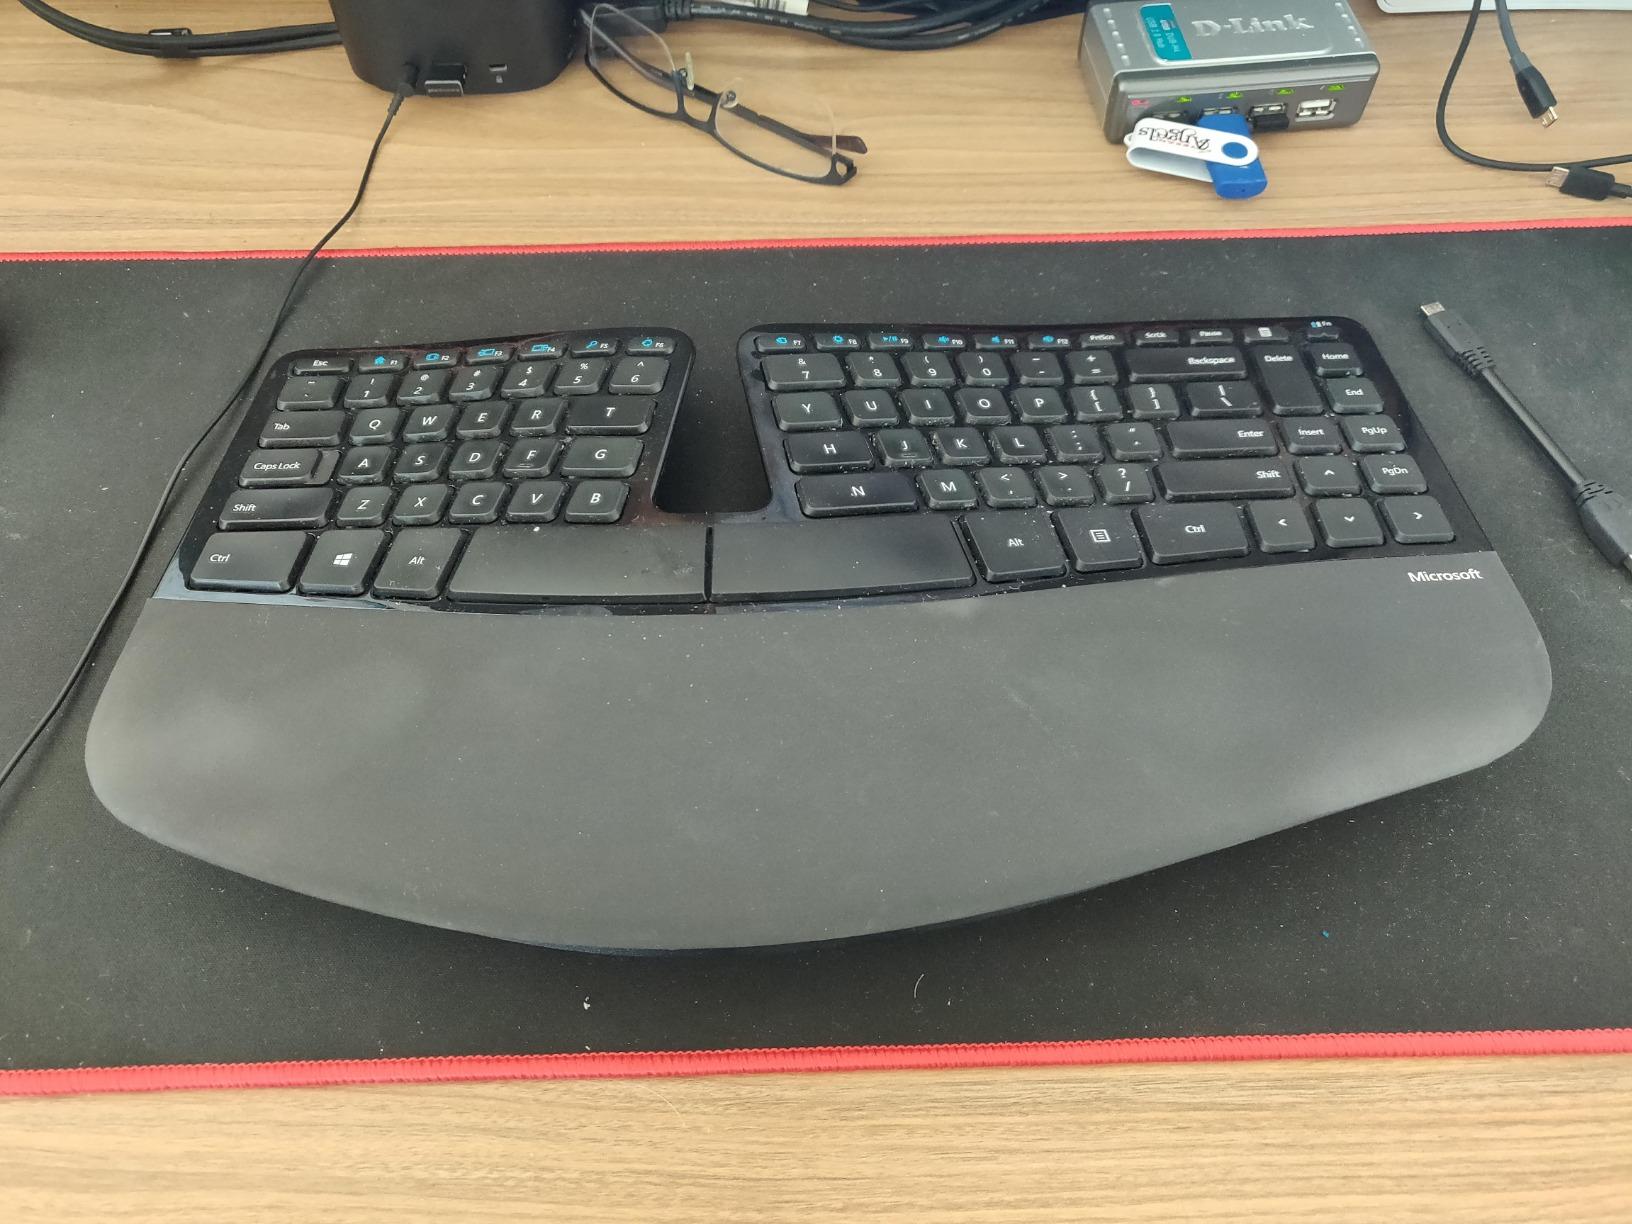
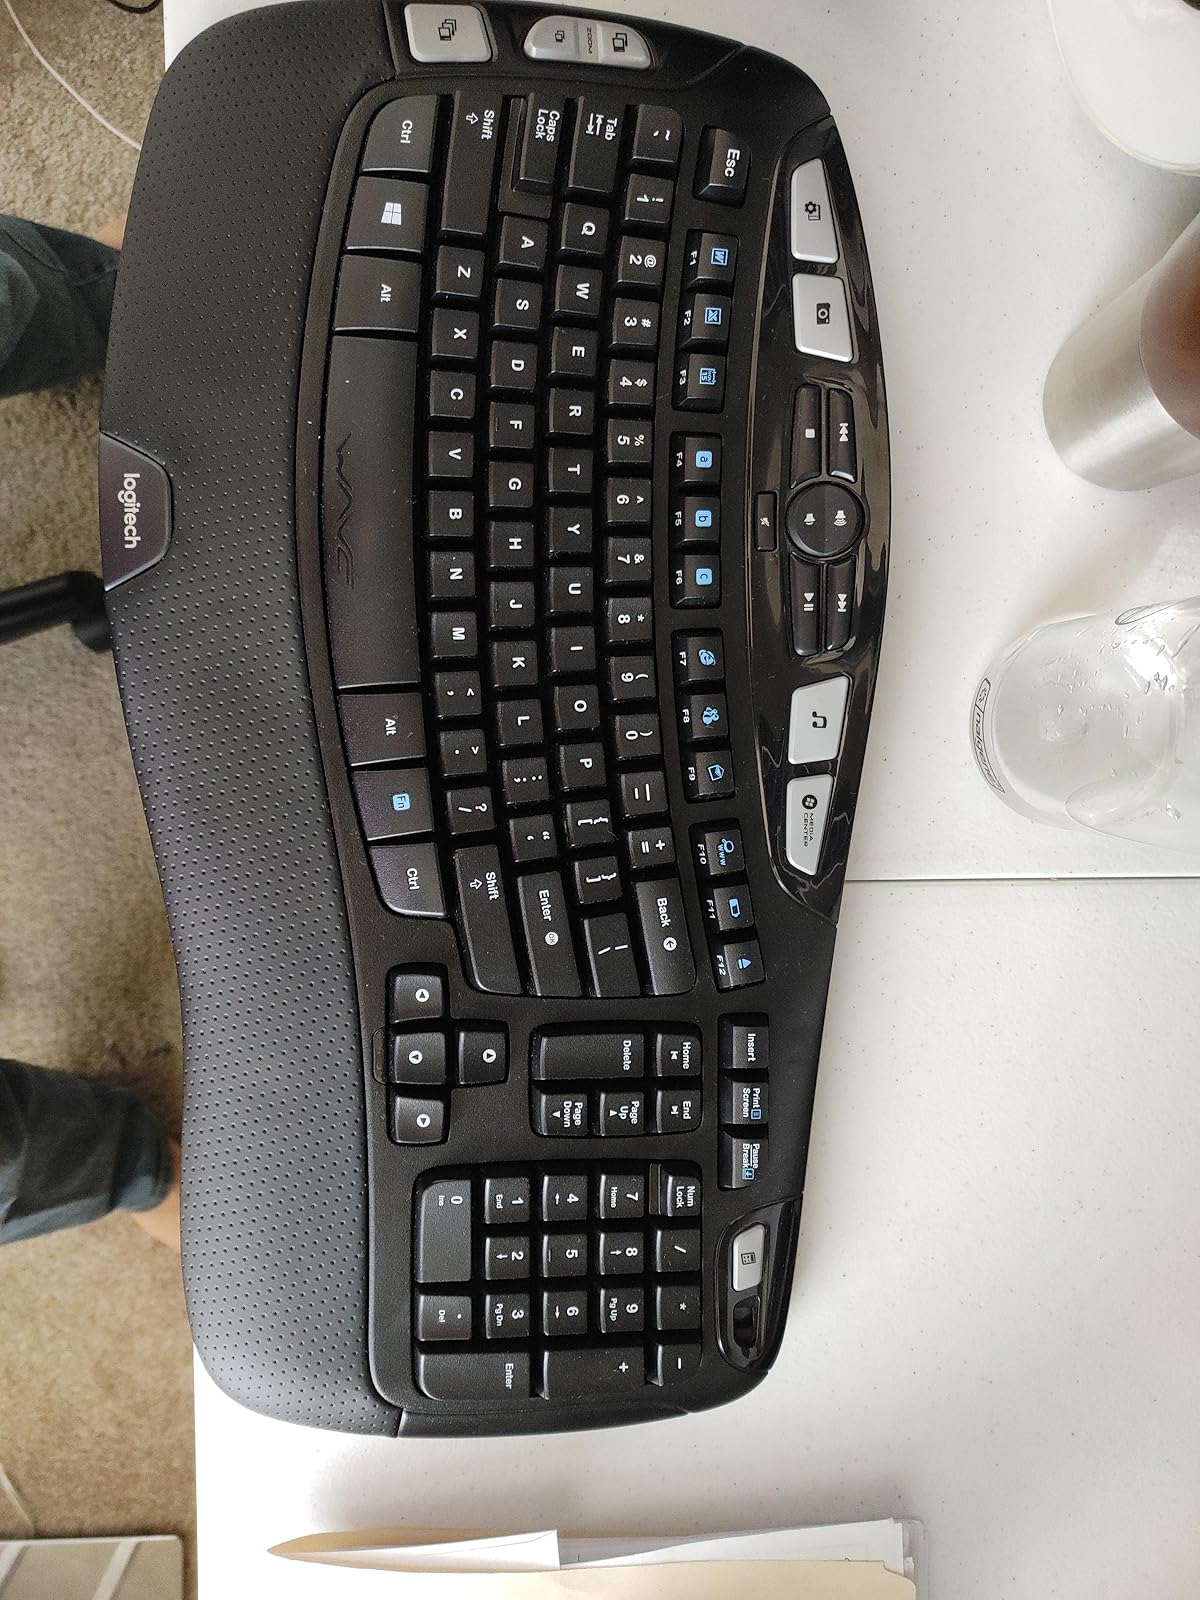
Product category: keyboard
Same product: no